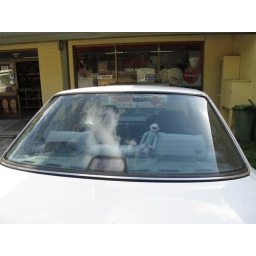
monkey in the car